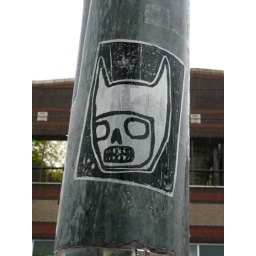
I was waiting for the bus on Broadway in the POURING rain when I spotted this little guy. 4.26.10